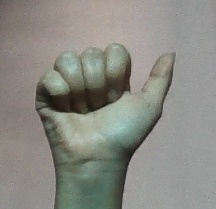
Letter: dhad